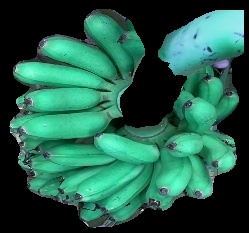
Variety: rasbale
Grade: grade1